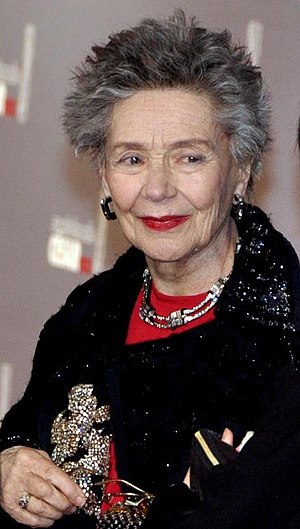
Emmanuelle Riva
Emmanule Riva var en fransk skuespillerinde, bedst kendt for sine roller i film som Hiroshima, min elskede og Amour, hvor hun spiller den pensionerede musikpædagog "Anne".